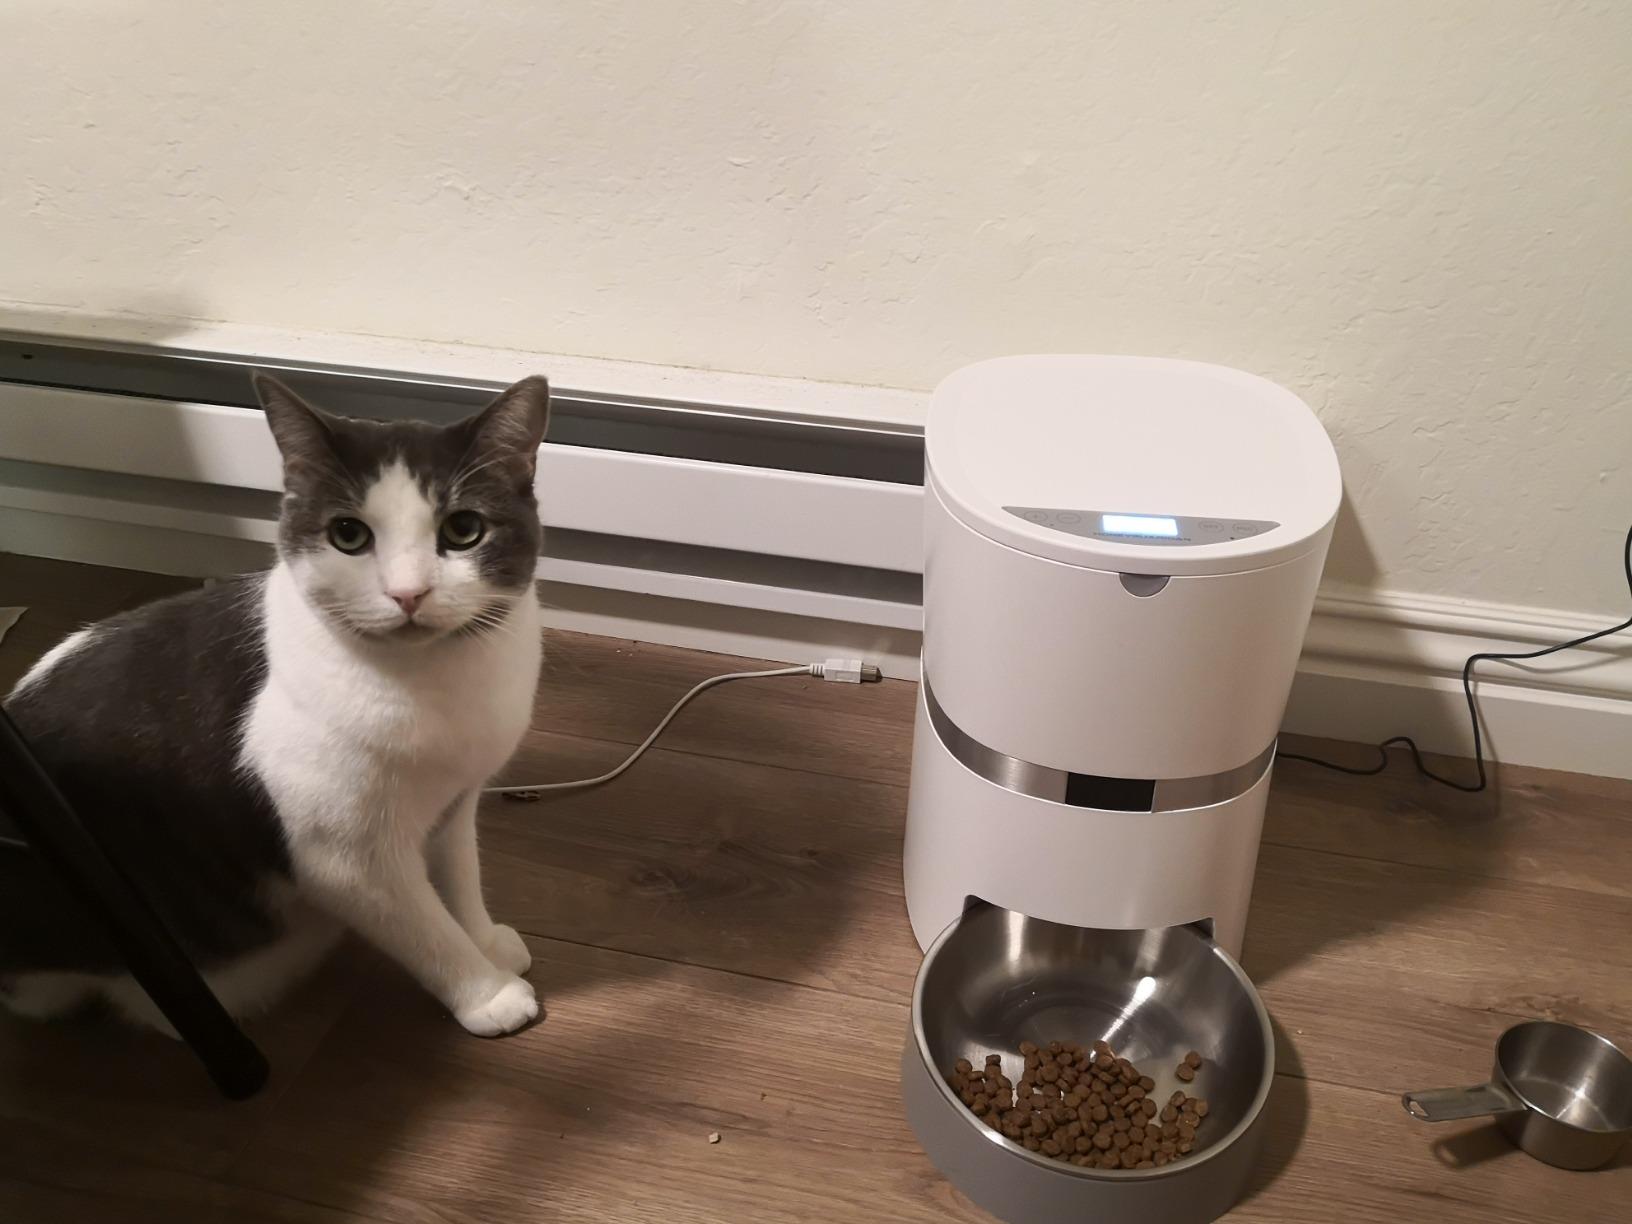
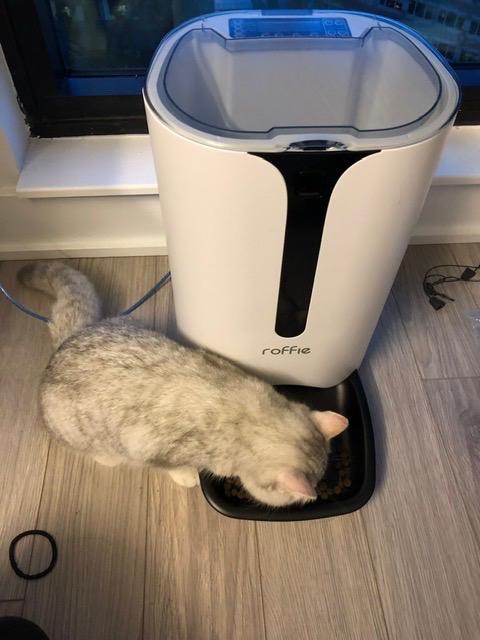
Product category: items_feeder
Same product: no